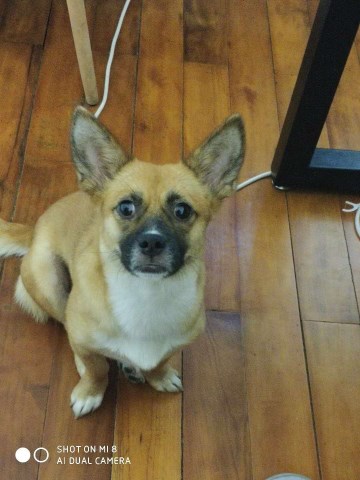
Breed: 2909-n000116-Cardigan